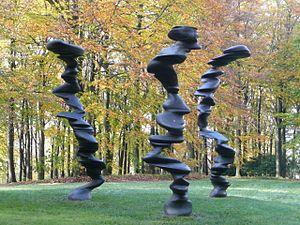
Wuppertal est une ville allemande du land de Rhénanie-du-Nord-Westphalie, située dans la région du Bergisches Land au cœur de l'agglomération de Rhin-Ruhr.